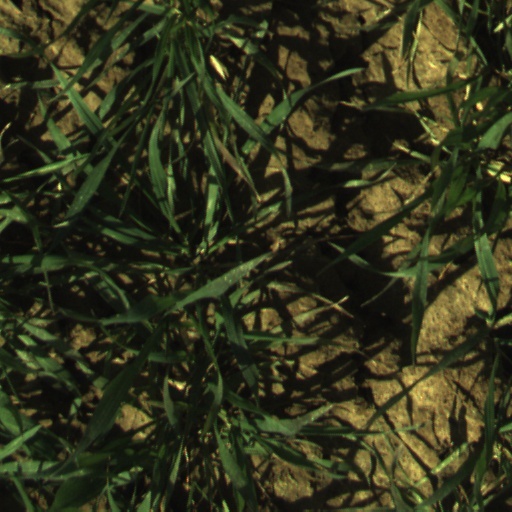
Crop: wheat